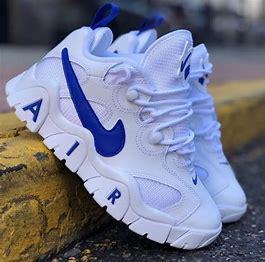
Brand: Nike
Model: Air Barrage